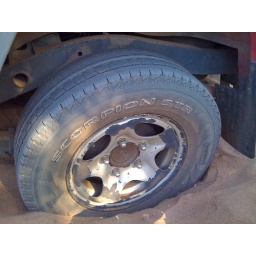
Our car gets caught in the sand - second time, two minutes drive away!